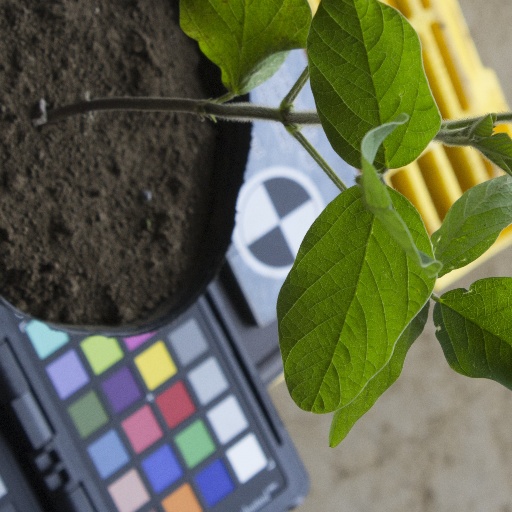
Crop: soybean